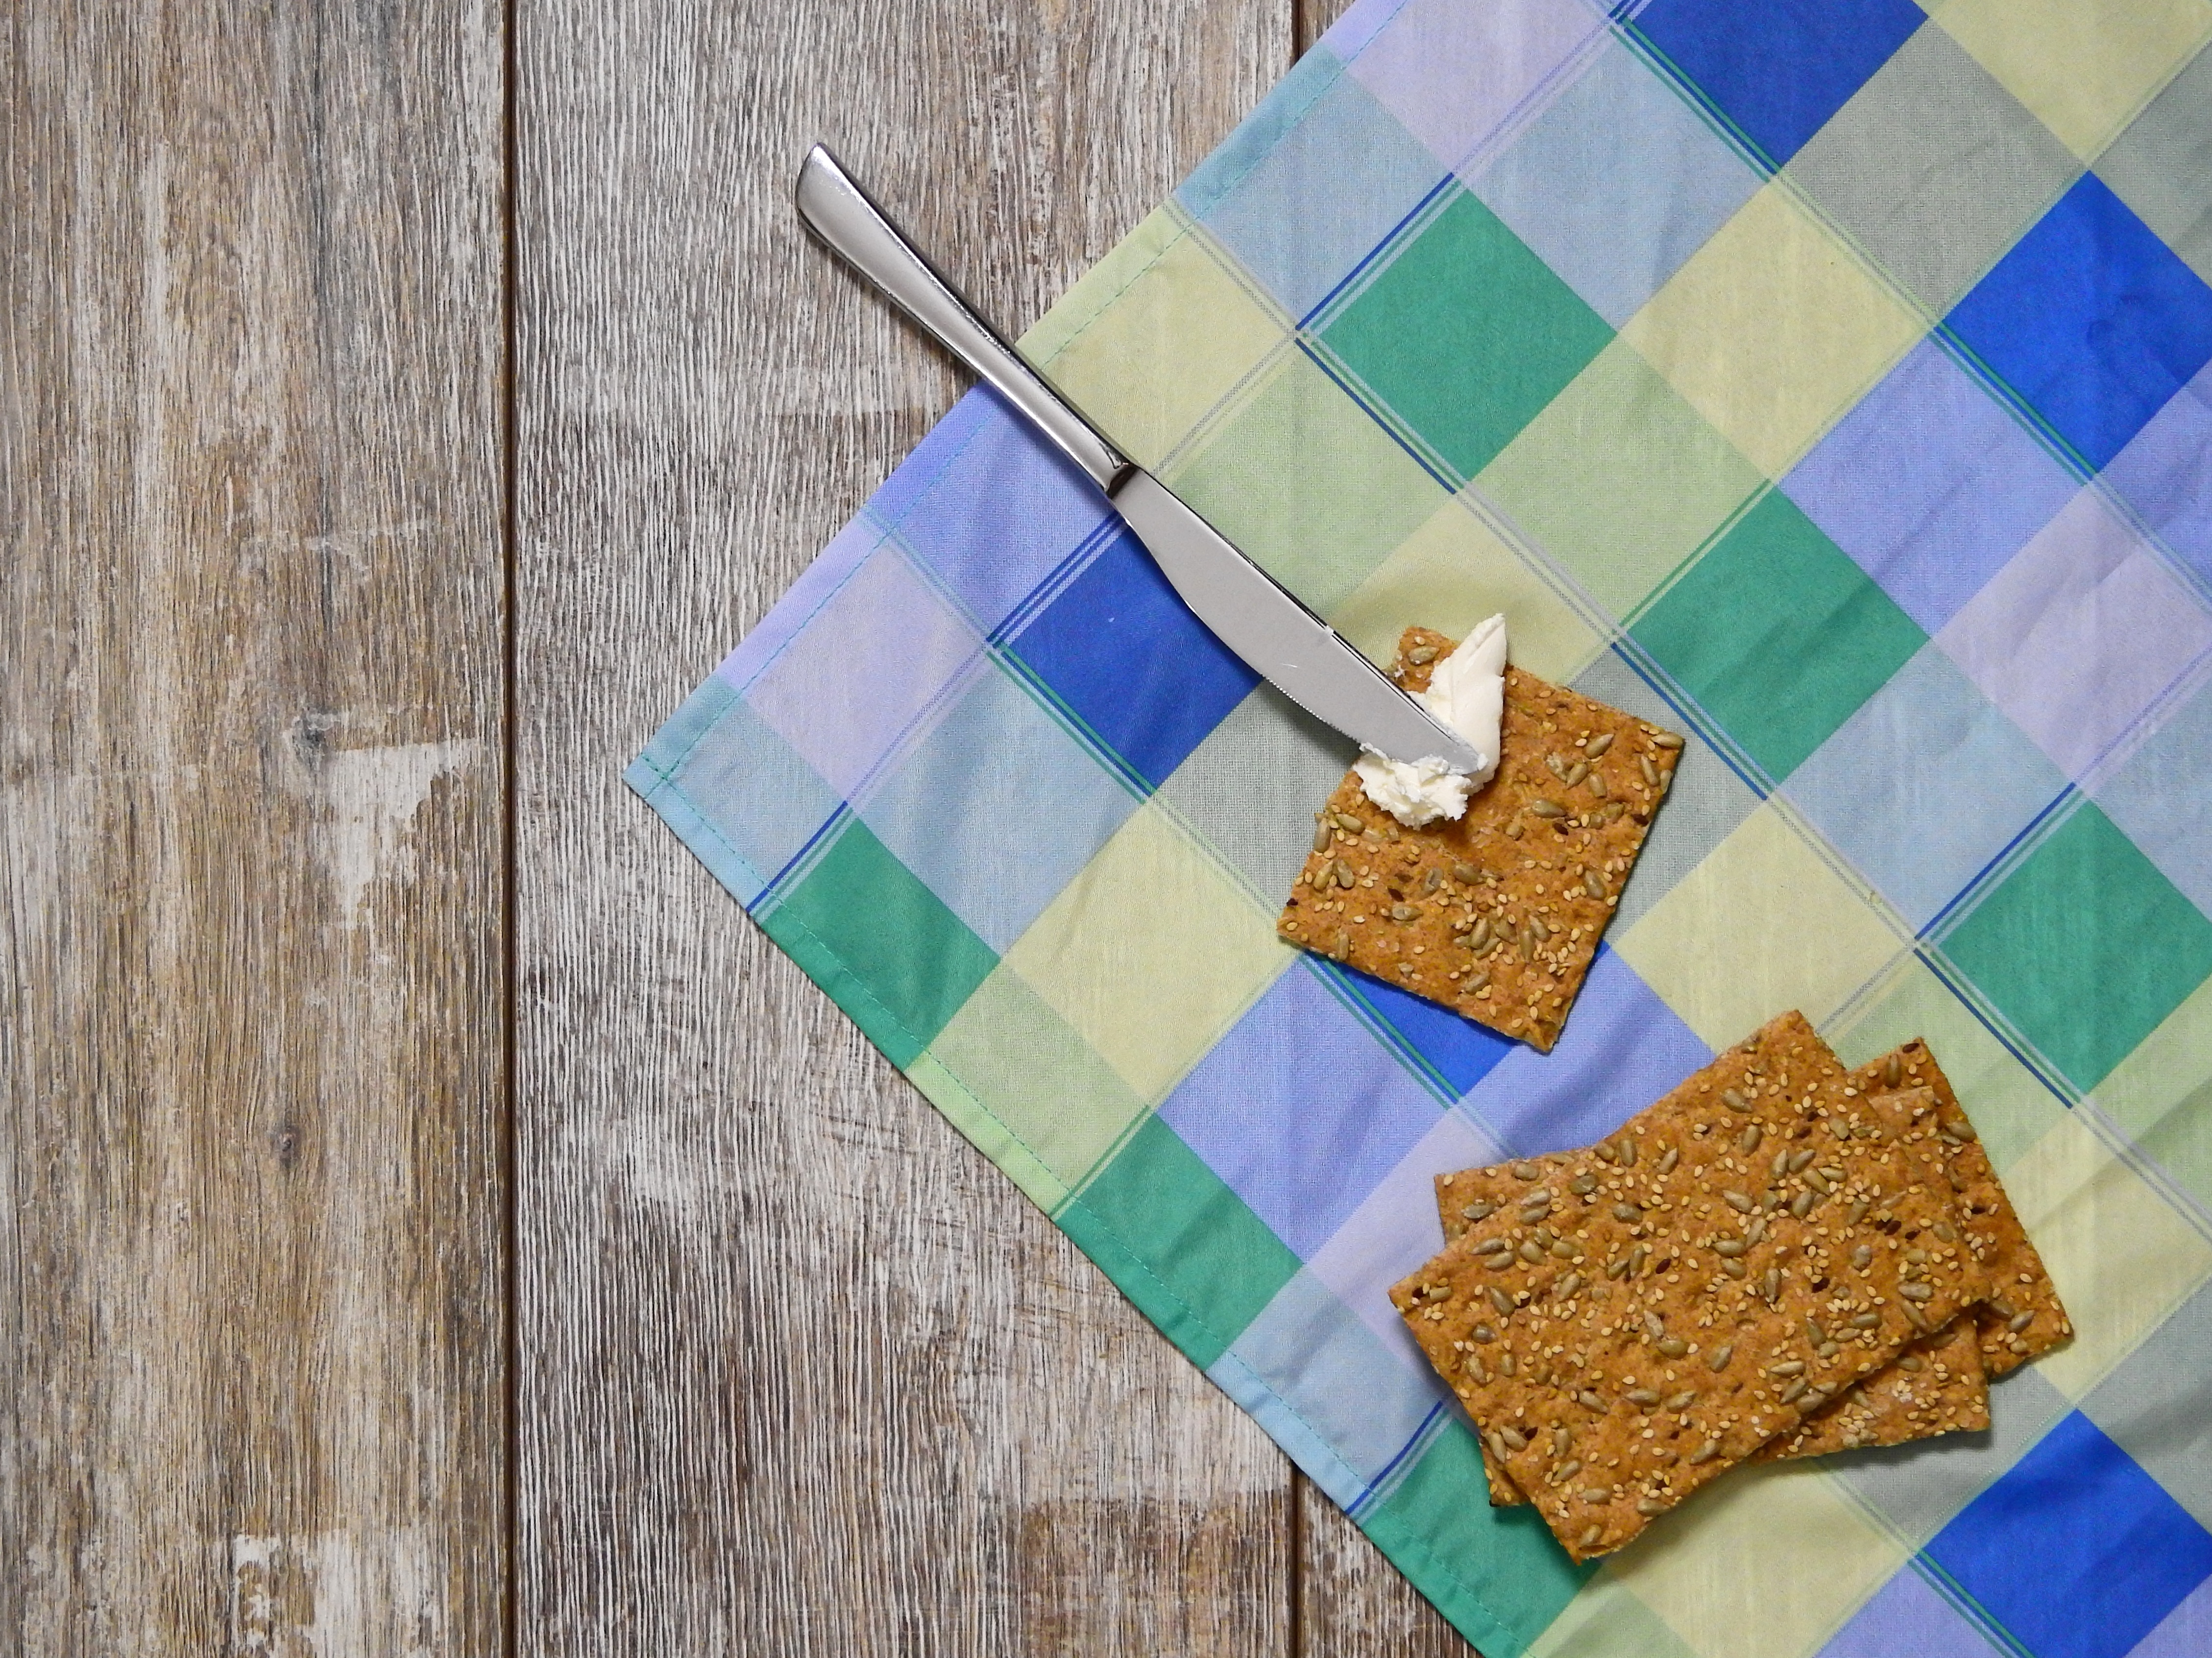
food, green, color, crack, blue, paper, eat, bread, material, knife, cheese, quilt, textile, art, dine, sesame, baked goods, cream cheese, flooring, sesame seeds, whole wheat, crispbread, quilting